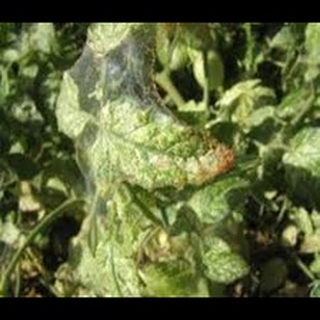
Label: wheat_mite